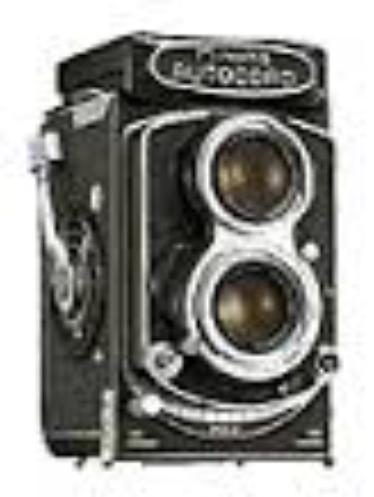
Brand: Bronica
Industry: Electronic